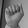
ASL letter: A